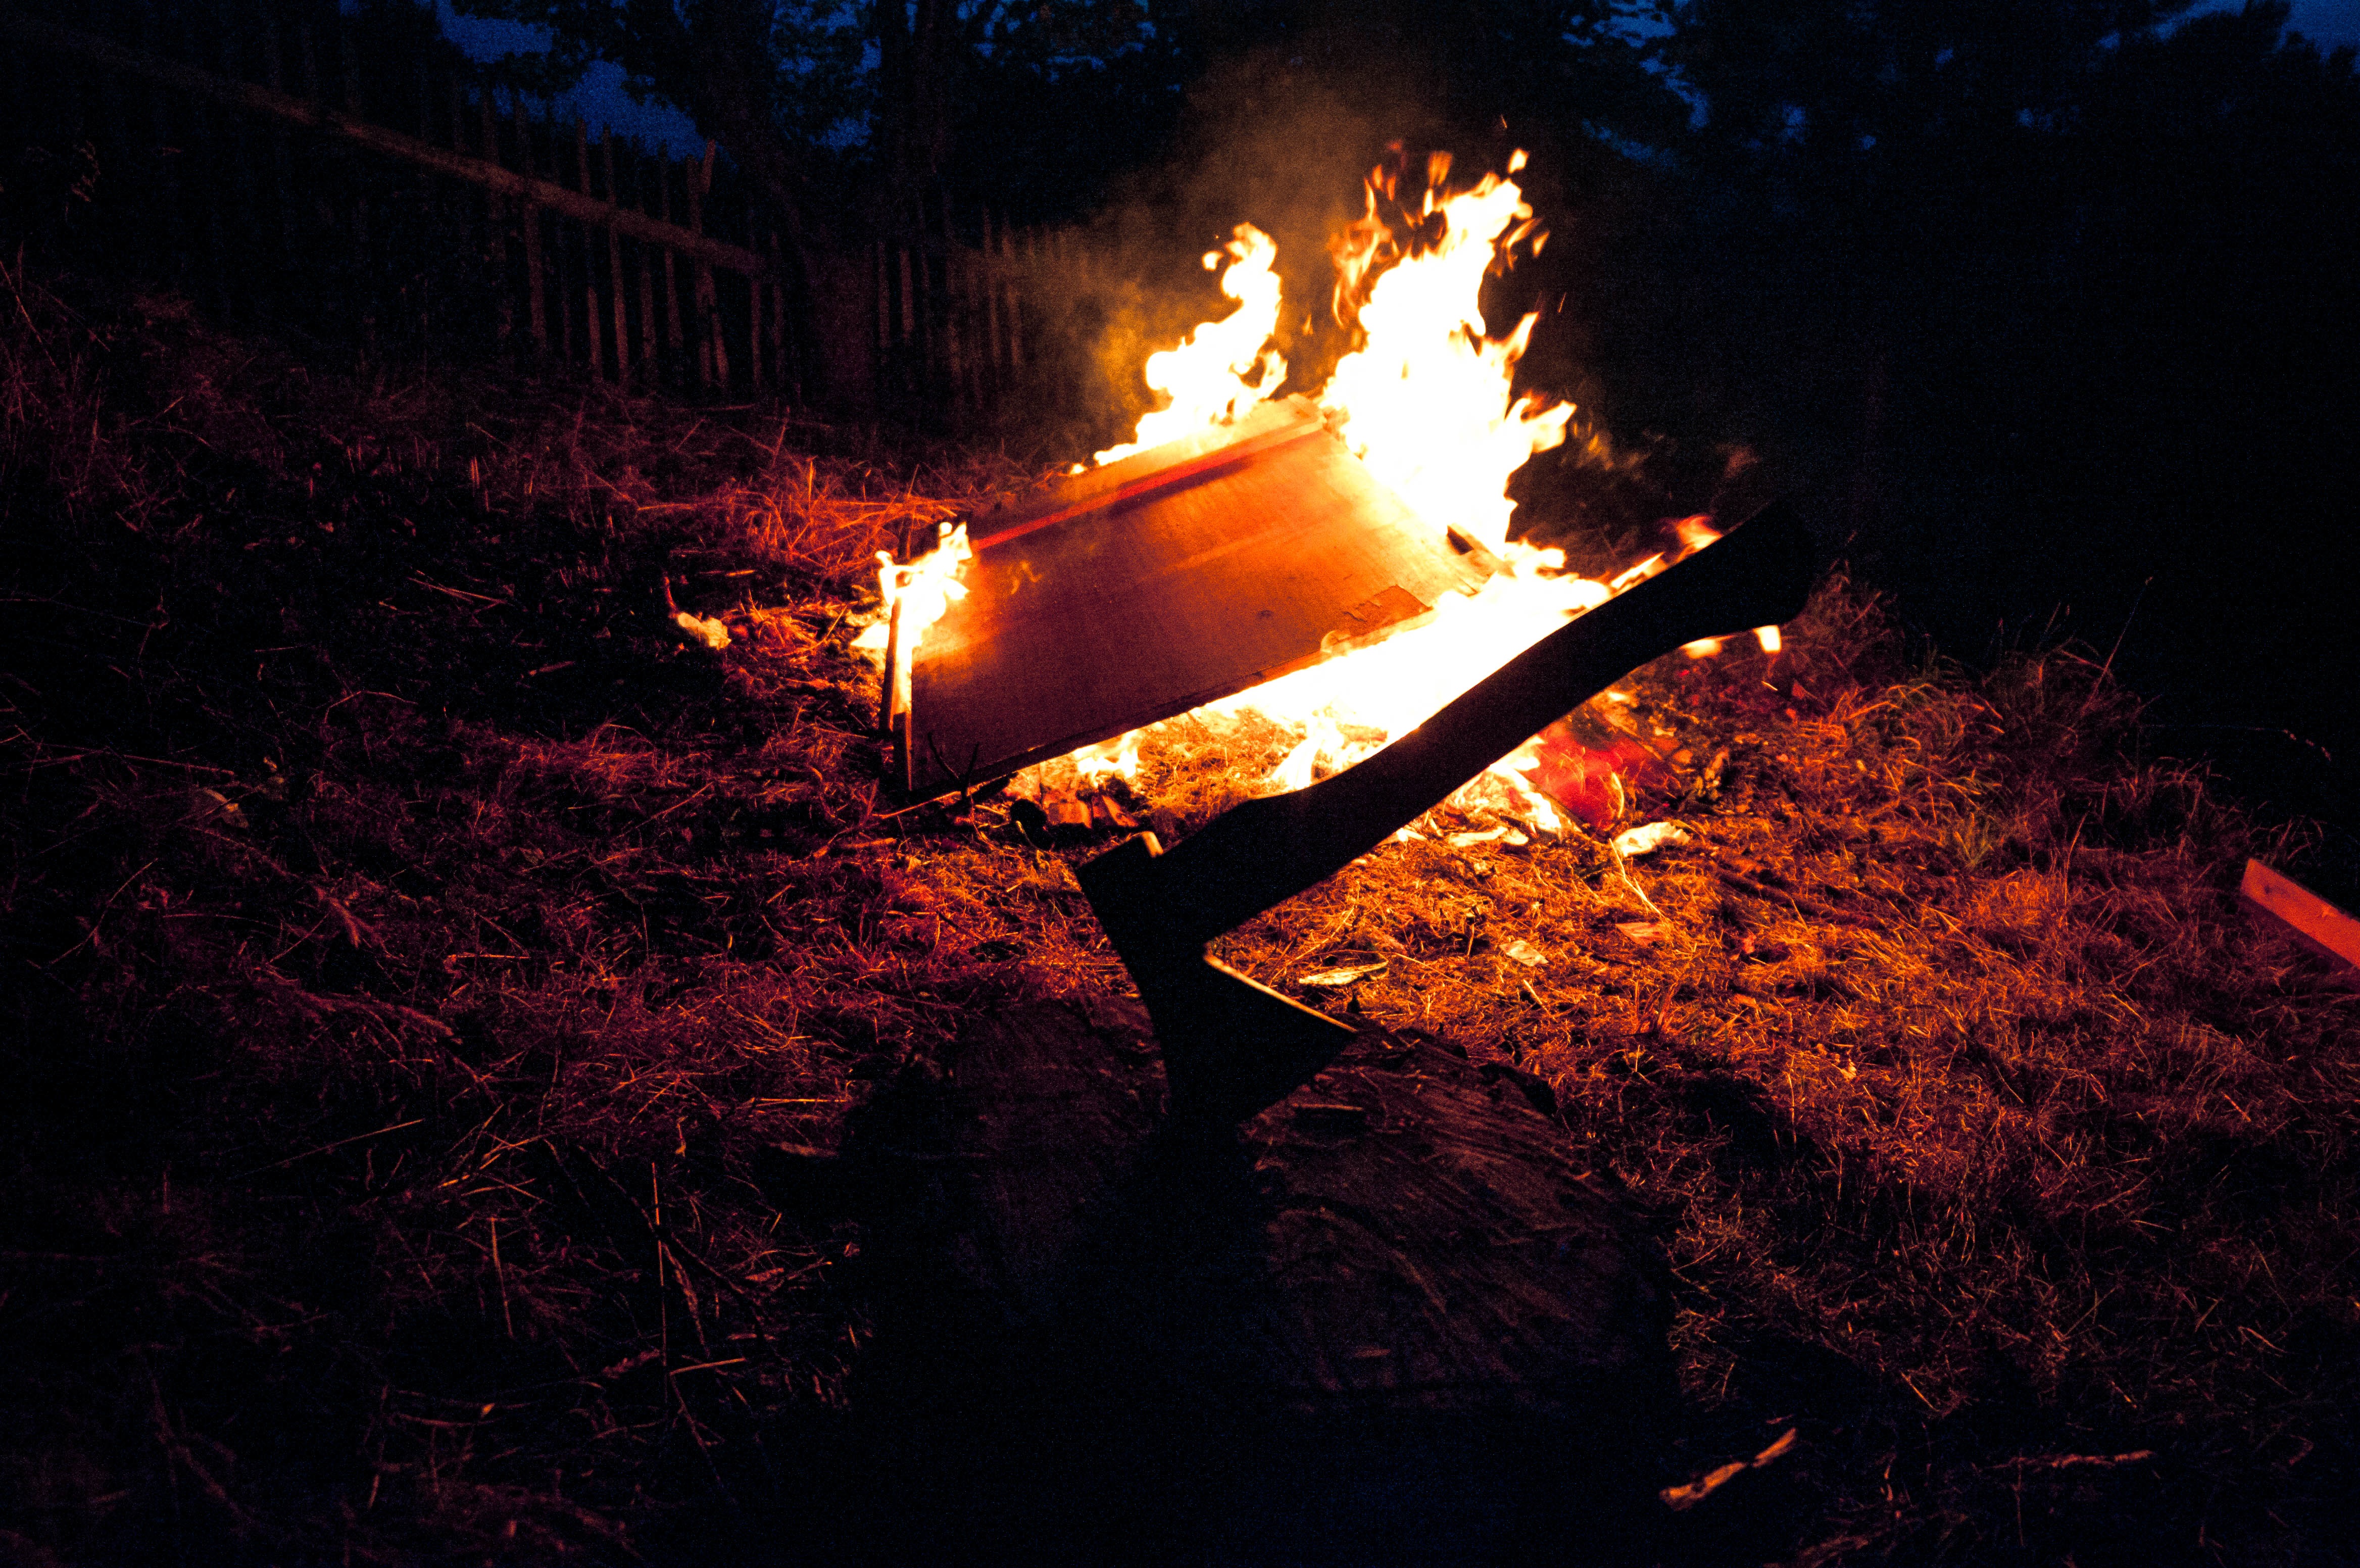
light, night, fire, darkness, campfire, bonfire